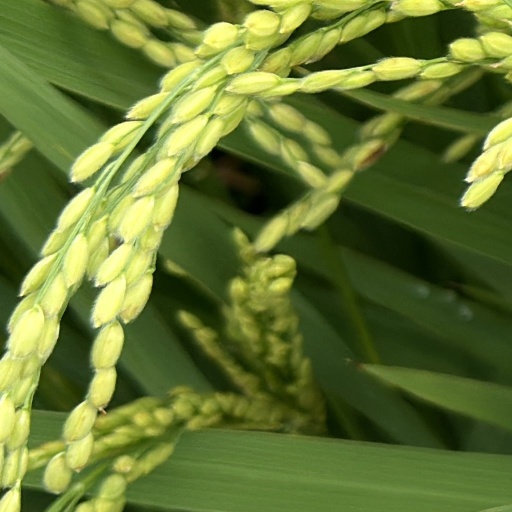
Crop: rice